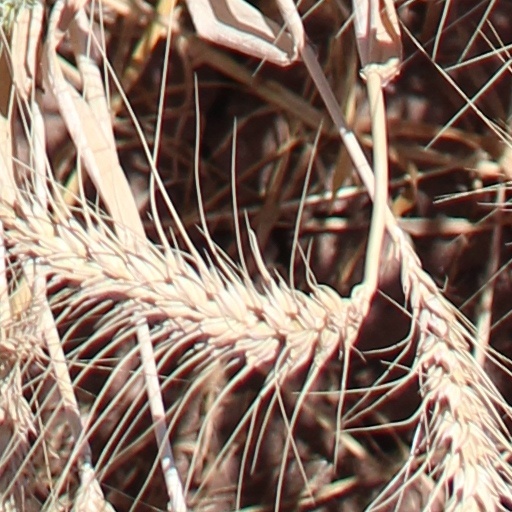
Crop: wheat